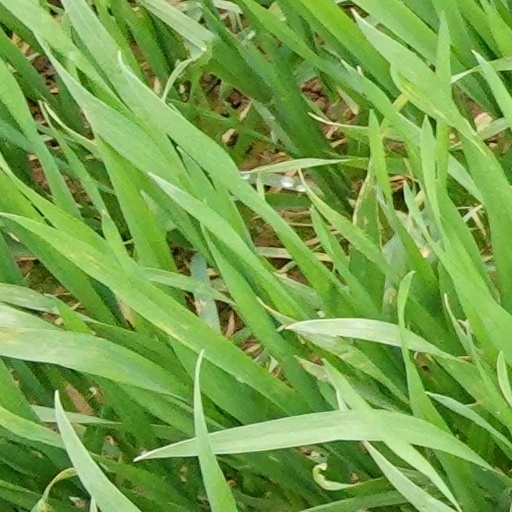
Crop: wheat